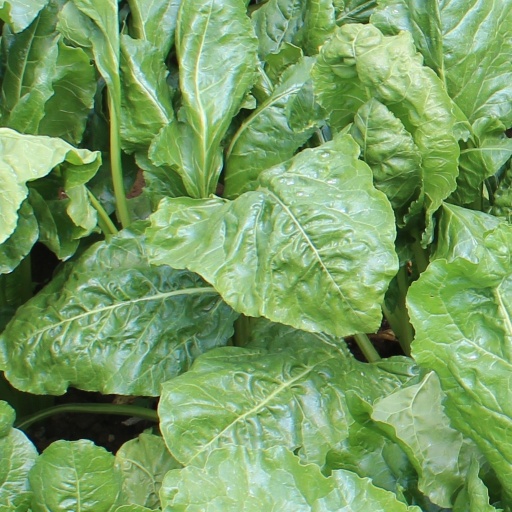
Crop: sugar beet